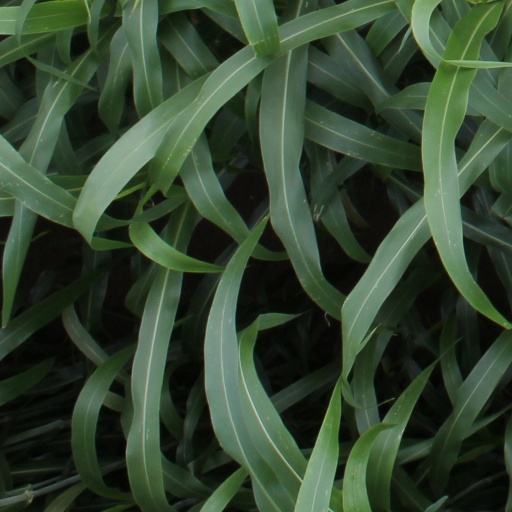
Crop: sorghum